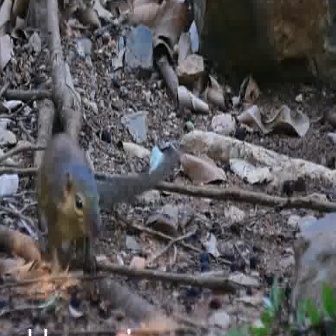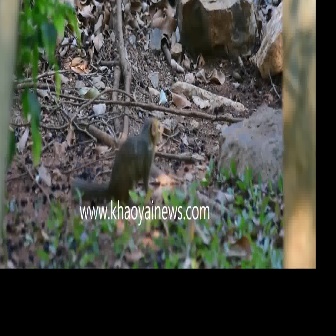
  Please identify the target specified by the bounding box [33,129,179,275] in the first image and locate it in the second image. Return the coordinates in [x_min,y_min,x_max,y_max] format.
Answer: [70,116,163,208]